Maria Deraismes

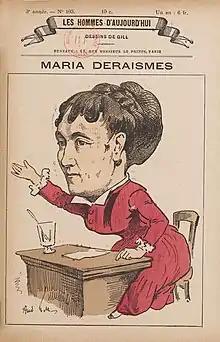
Caricature of Maria Deraismes

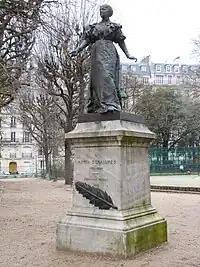
The bronze statue (1898) of Deraismes by Louis-Ernest Barrias. It was melted down in 1942 on German orders. It was recast in 1983 from the surviving plaster cast and re-erected.

With support of other suffragettes such as Hubertine Auclert, Deraismes worked to achieve political emancipation for women. She stood as a symbolic candidate in the elections of 1885.